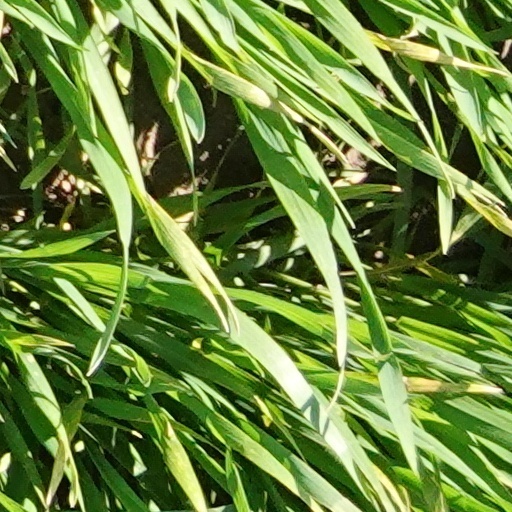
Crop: wheat